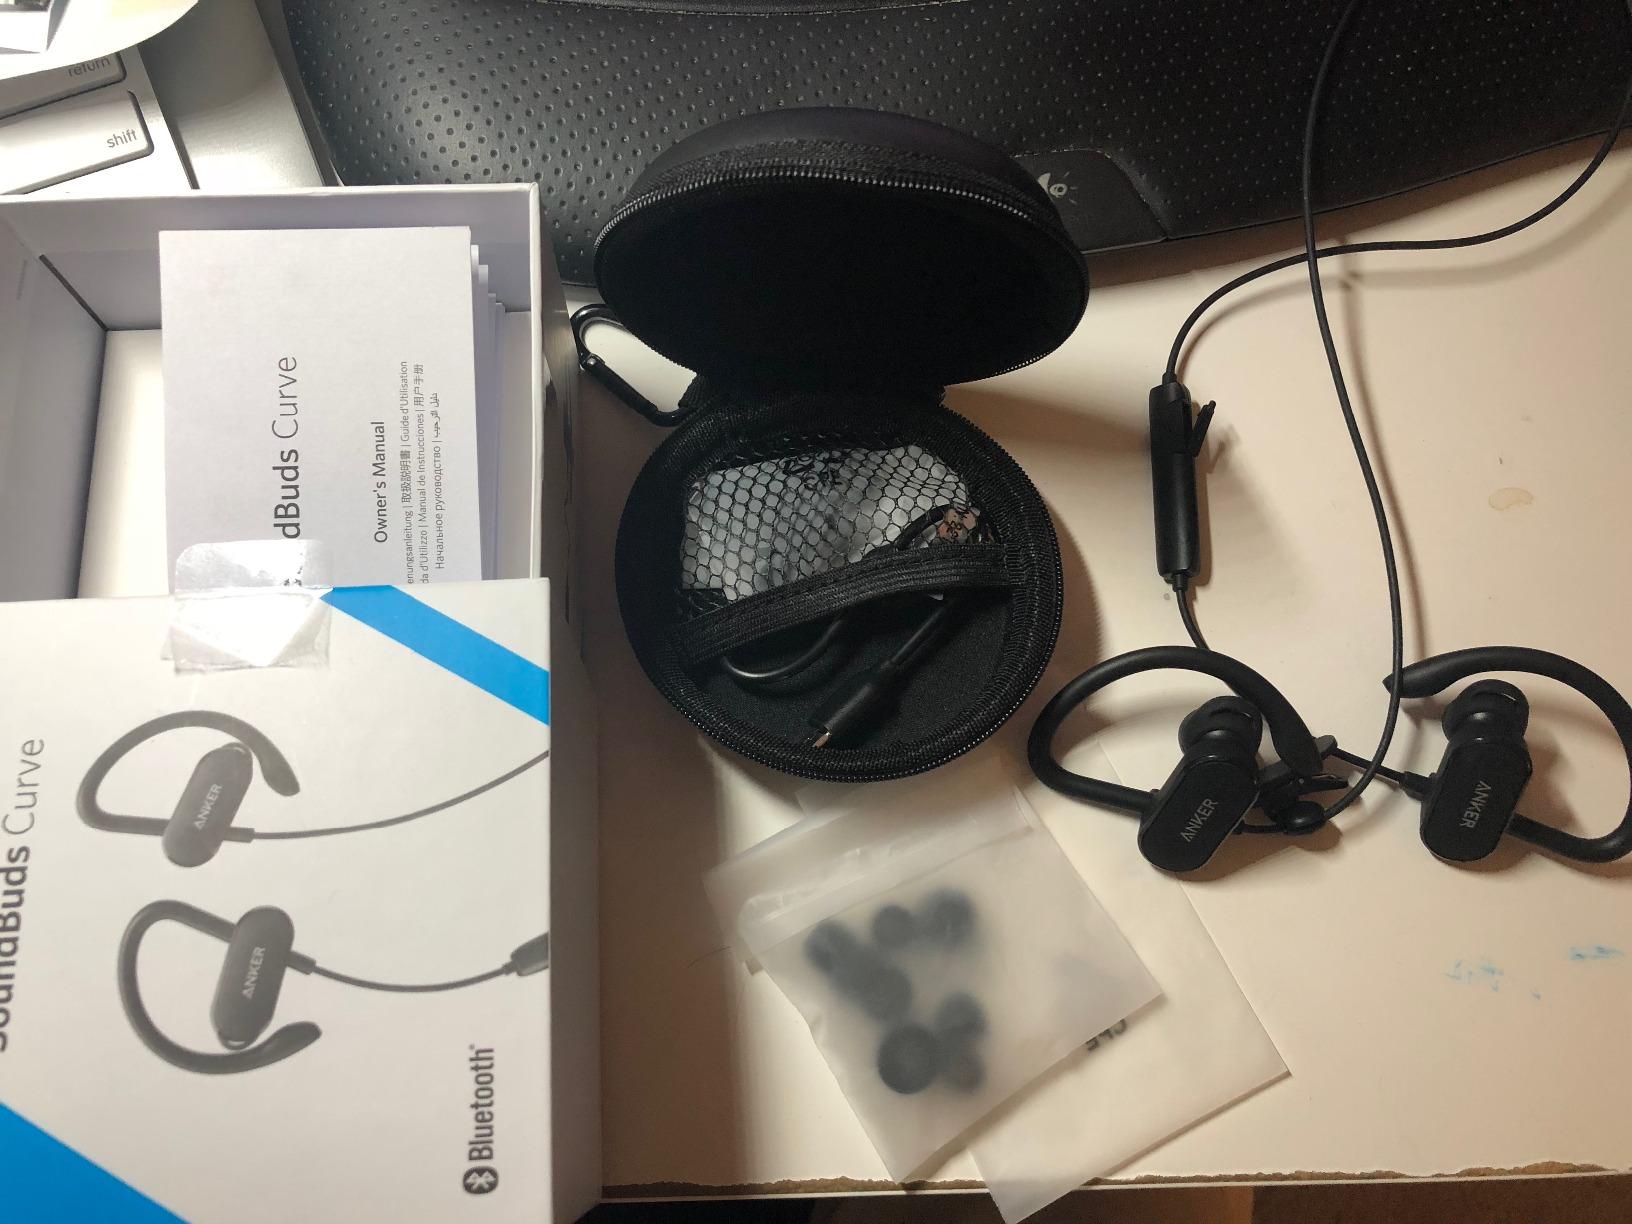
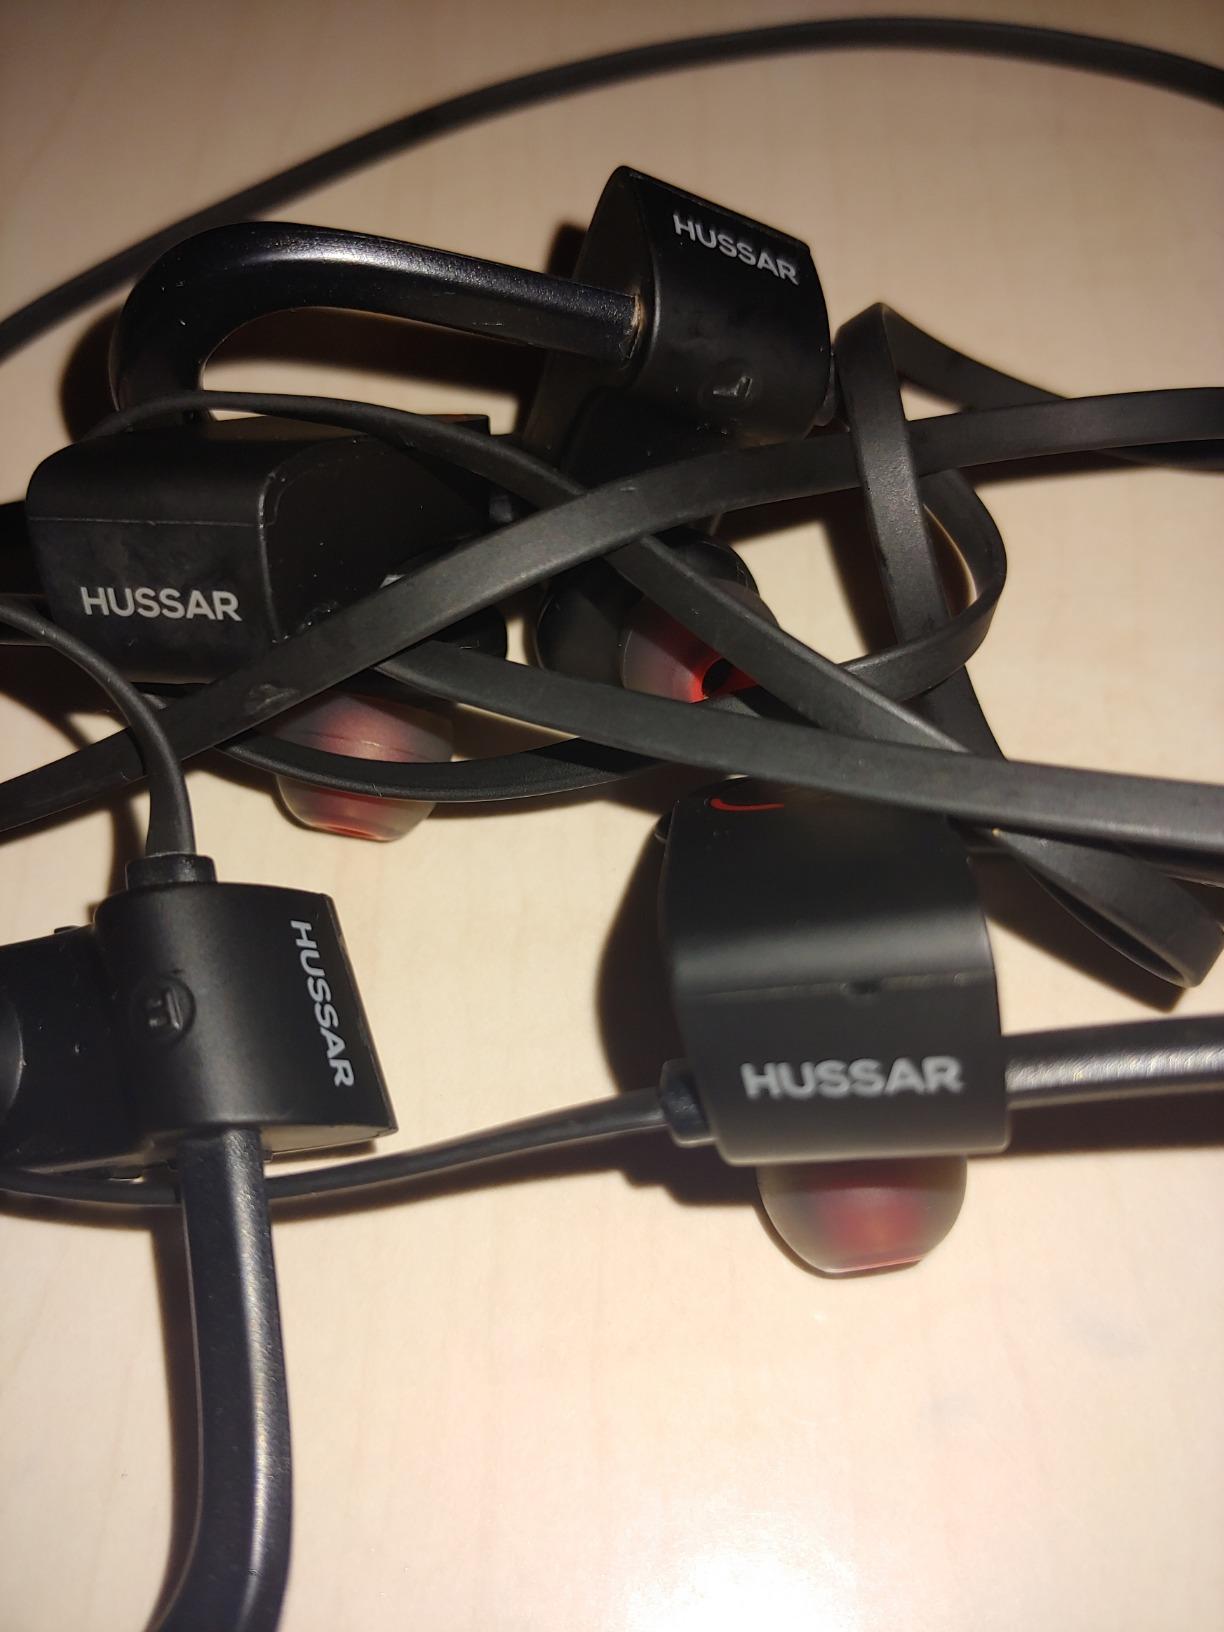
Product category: headphones
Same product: no